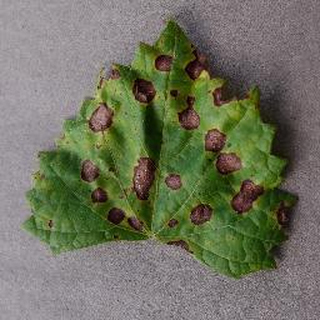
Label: grape_black_rot